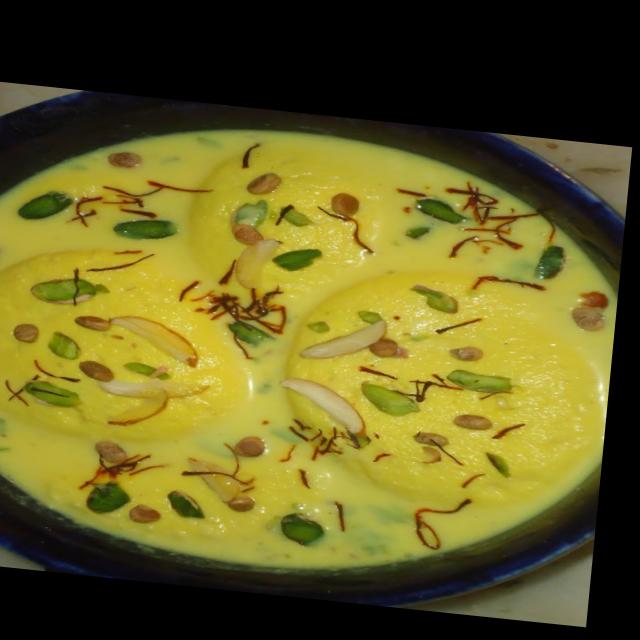
Dish: ras_malai